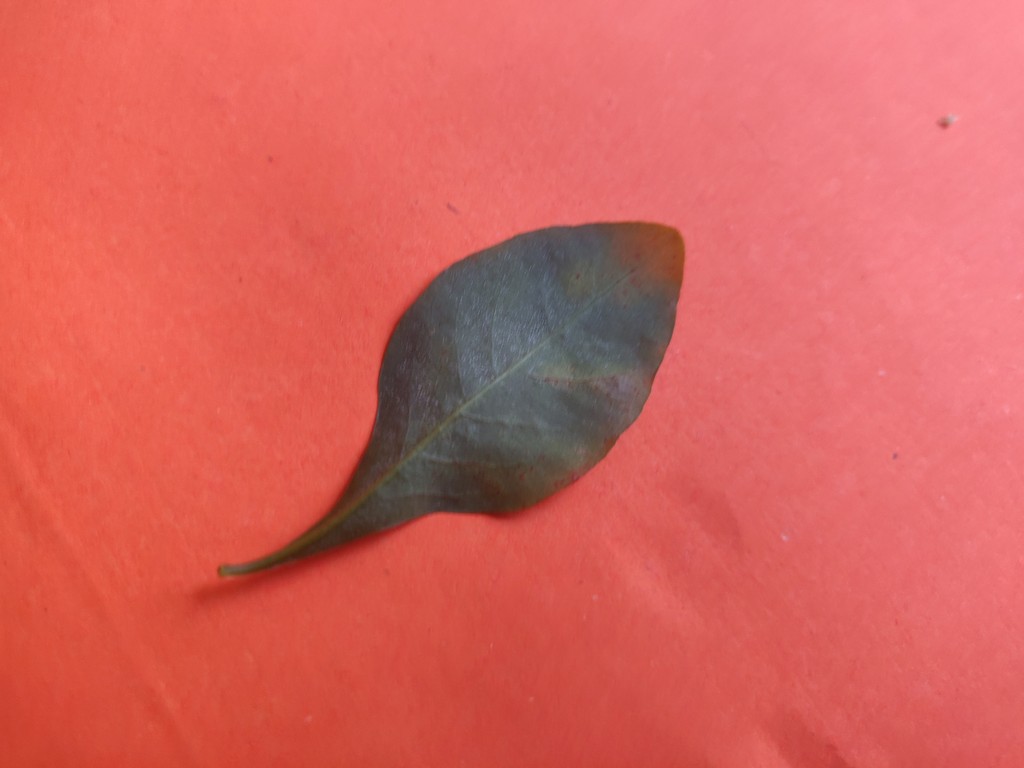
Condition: Unhealthy
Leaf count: single
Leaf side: back